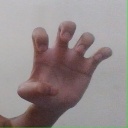
अक्षर: झ